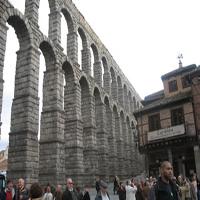
Weather: cloudy or overcast